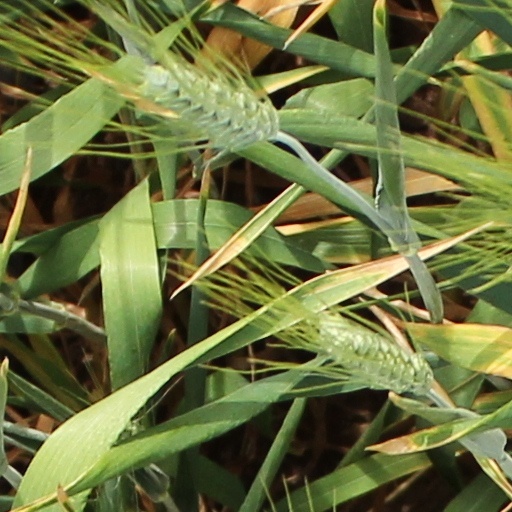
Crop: wheat